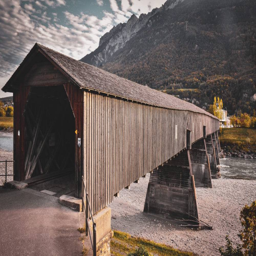
Old Rhine Bridge